Arthur Summerfield

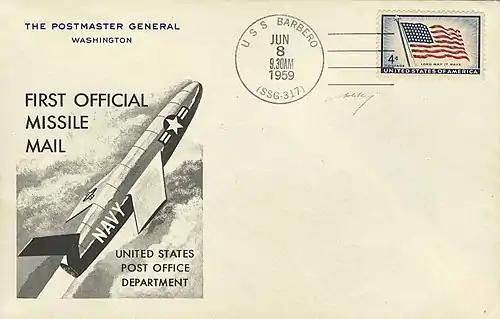
Missile Mail

Summerfield's book, "U.S. Mail The Story of the United States Postal Service" (By Summerfield as told to Charles Hurd) was published in 1960.